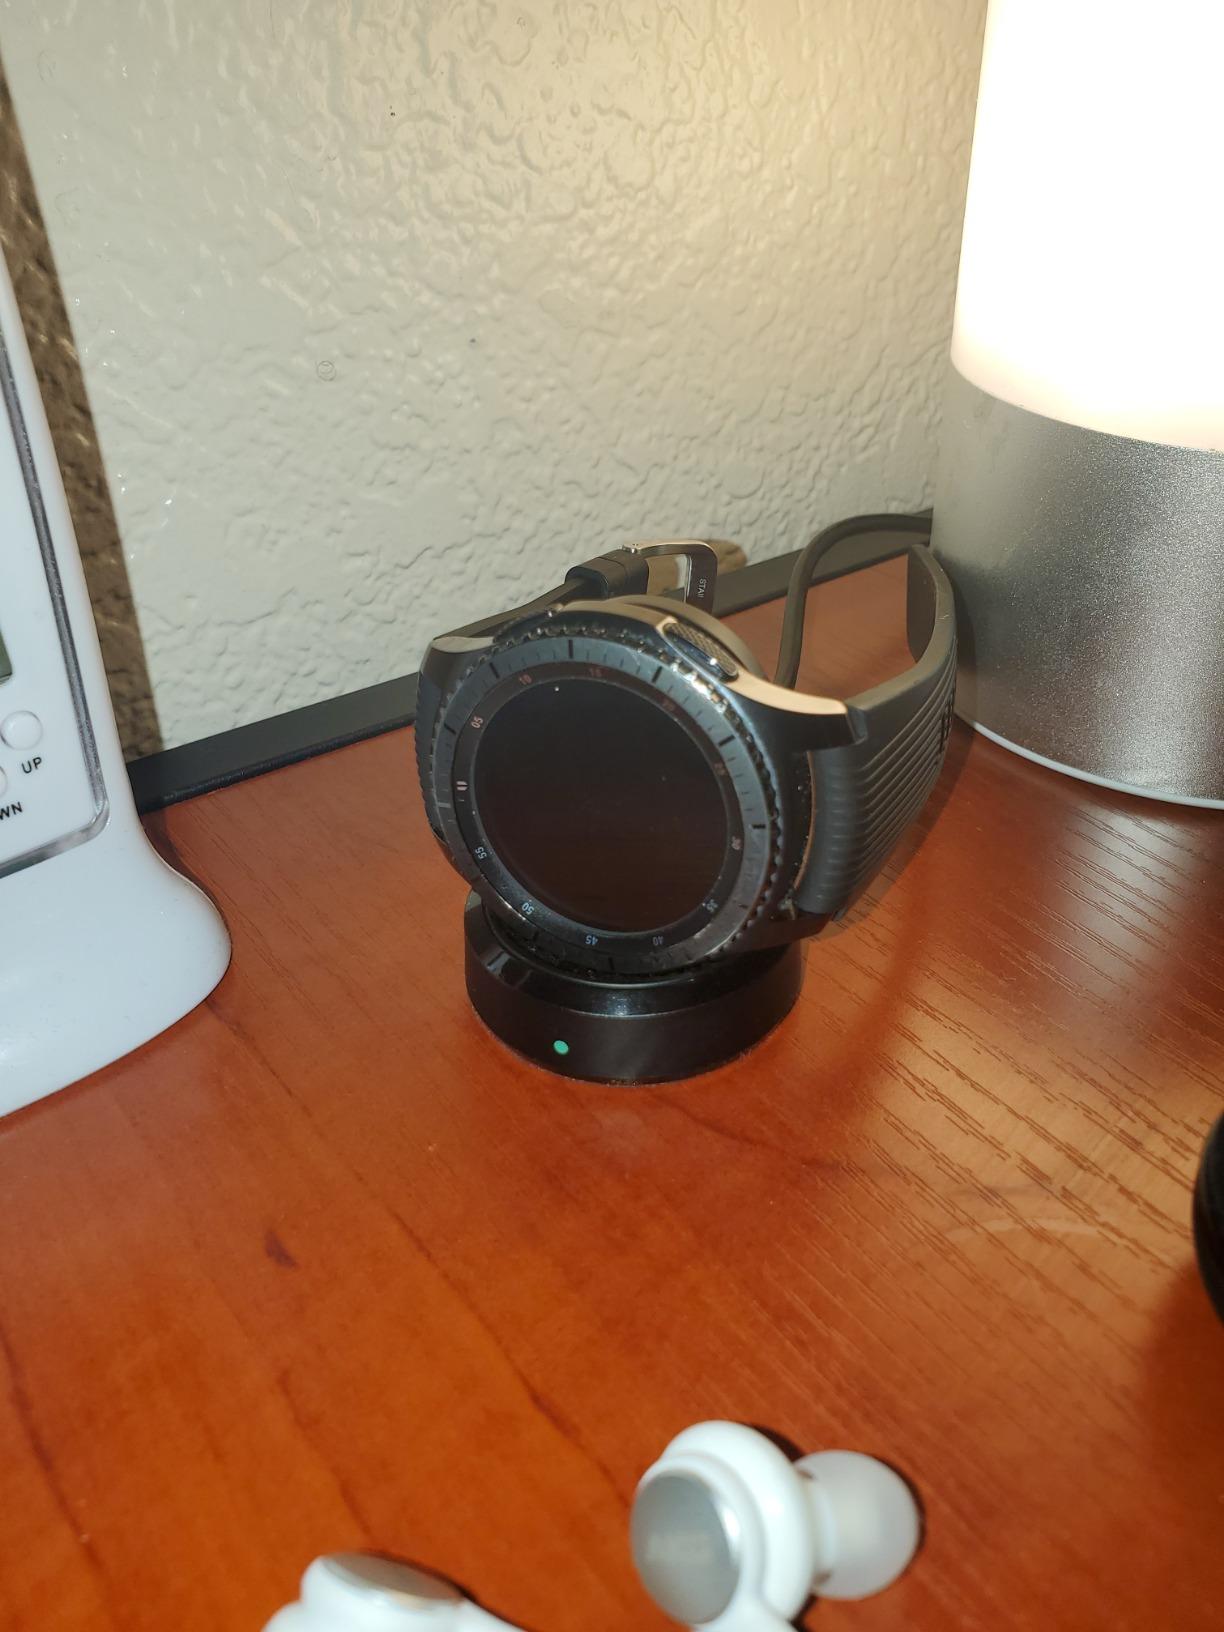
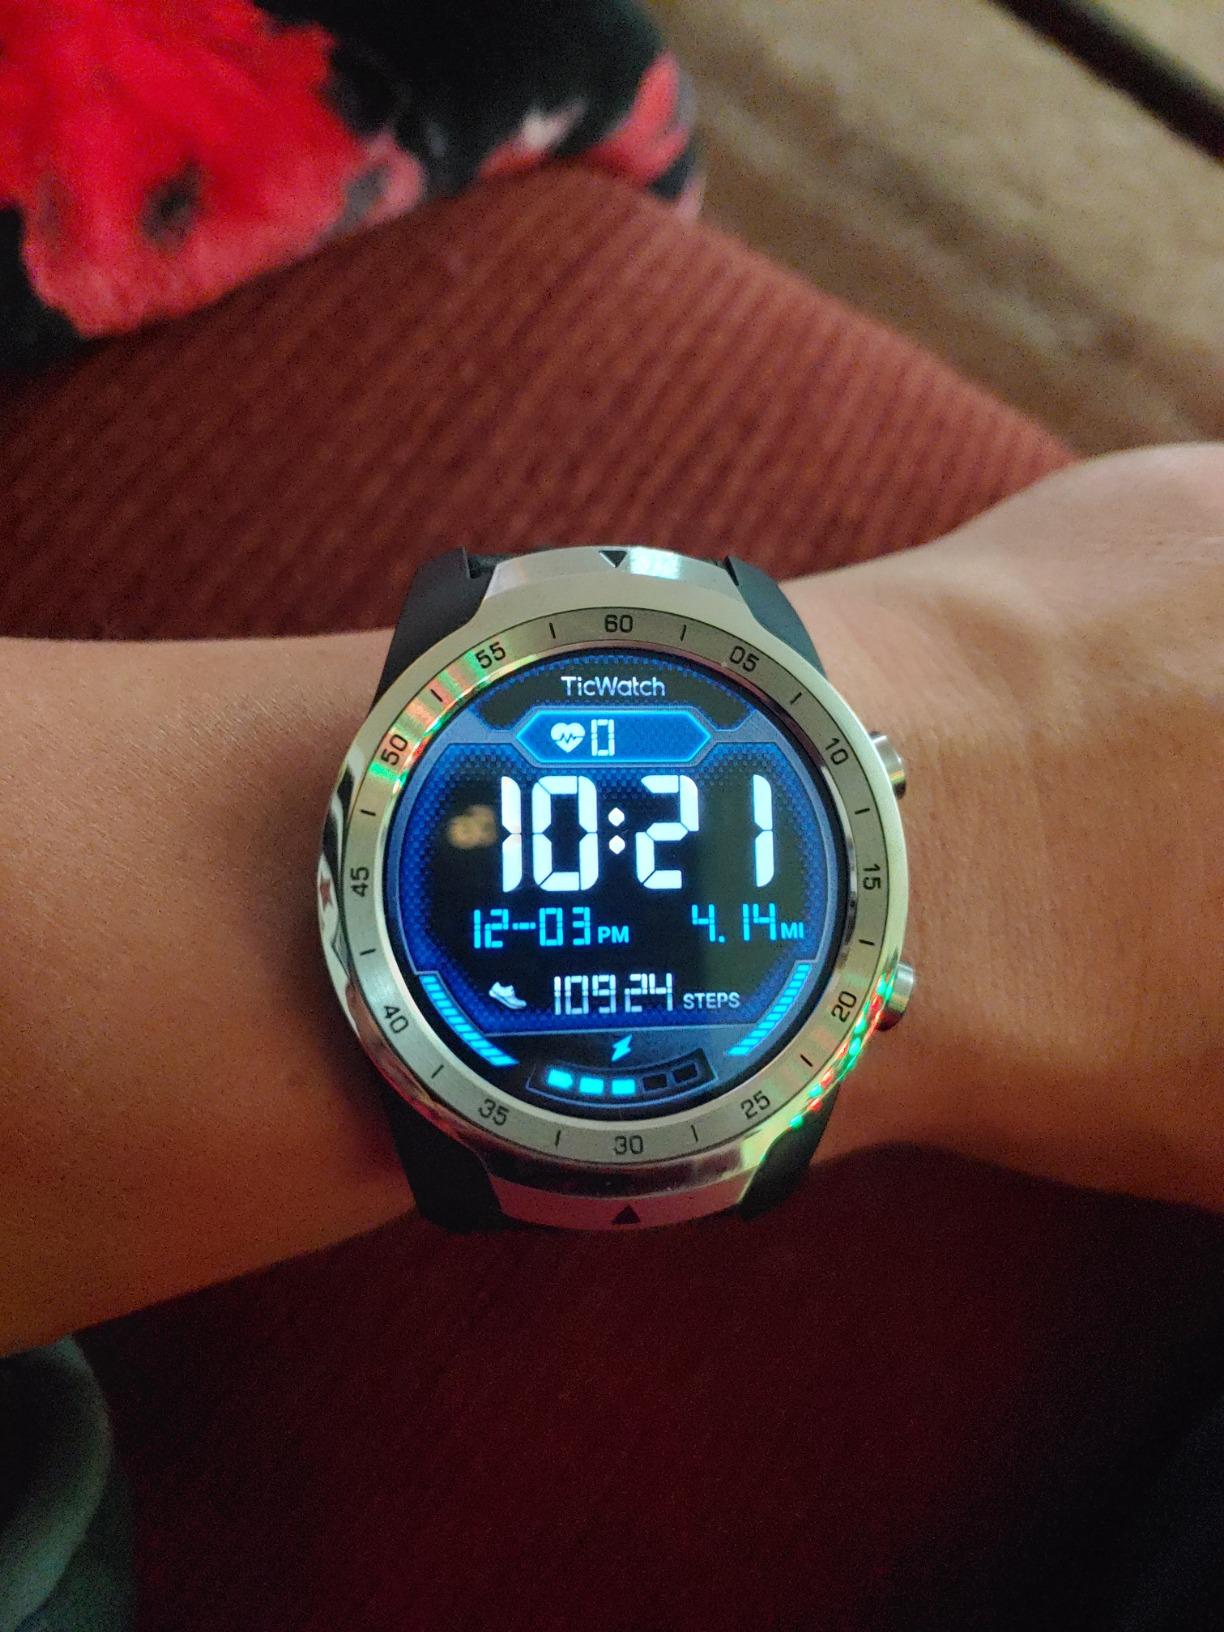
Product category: smartwatch
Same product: no